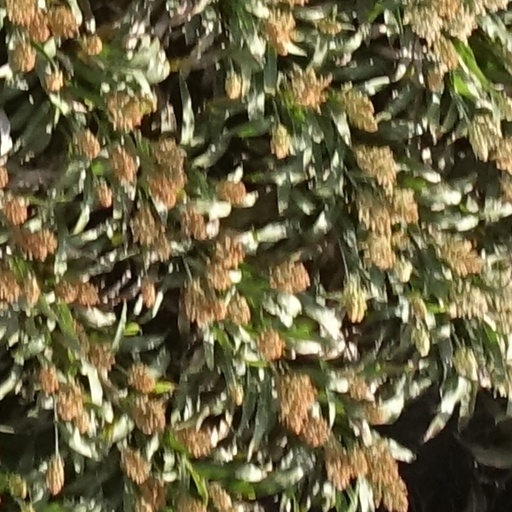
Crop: sorghum